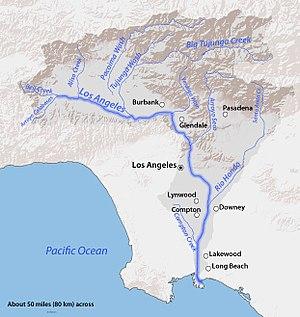
Le Los Angeles est un fleuve de Californie dont le cours mesure environ 82 kilomètres. Il parcourt le comté de Los Angeles. Une grande partie de son cours est bétonné. Le chenal charrie très peu d'eaux la plupart du temps, et ne se remplit que lors d'orages importants ; il a servi de décor à de nombreux films.